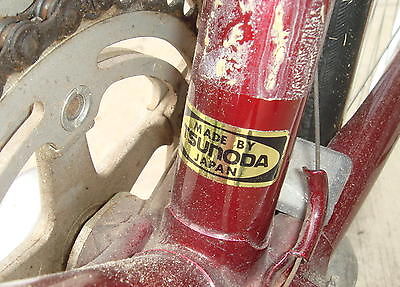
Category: bicycle